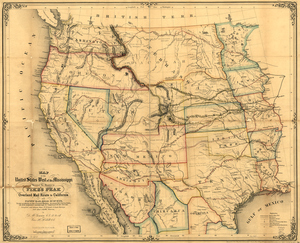
La carte des États-Unis à l'ouest du Mississippi de D. McGowan et George H. Hildt, datée de 1859, était basée sur une carte officielle de 1857 produite par les explorations du tracé adéquate pour le chemin de fer transcontinental. Dans les années 1850, les Américains arrivèrent à la conclusion qu'ils devaient construire un chemin de fer transcontinental reliant l'est et le centre du pays à la côte pacifique. Le Congrès américain autorisa les services topographiques de l'armée à effectuer des relevés et des évaluations générales de cinq tracés potentiels